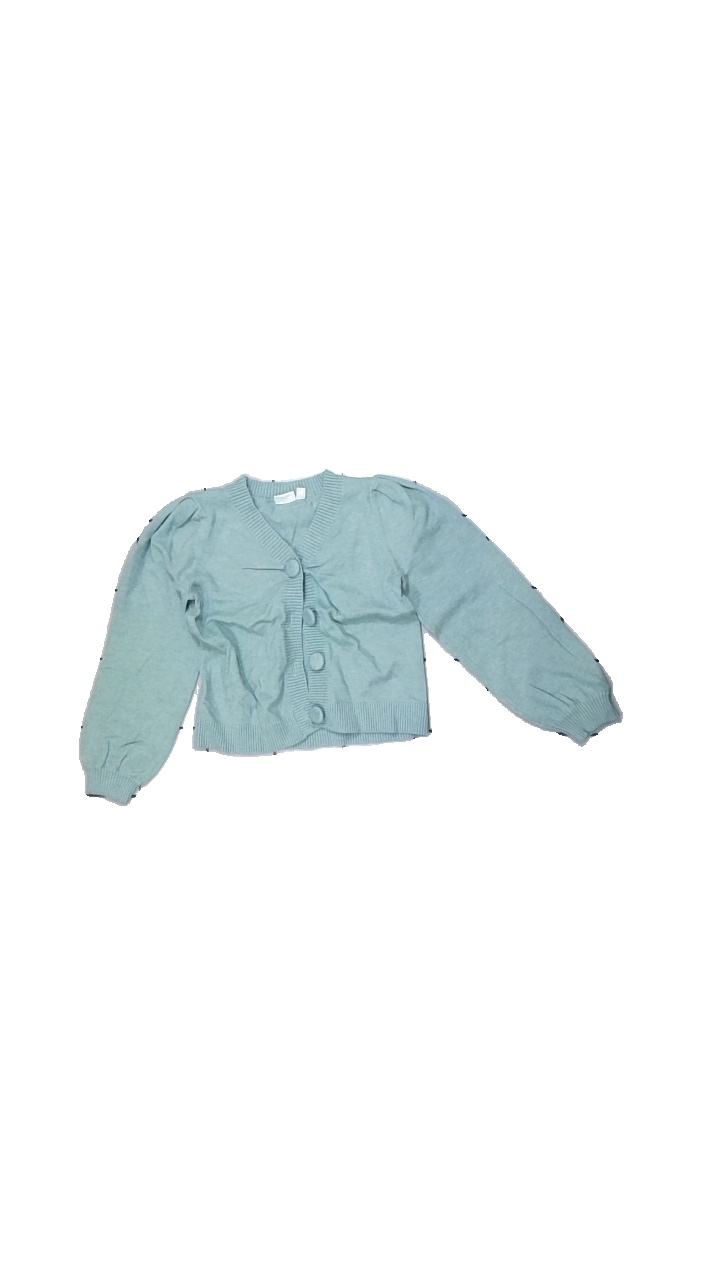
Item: Cardigan (Ladies)
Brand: Name It
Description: Blue cardigan
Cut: Regular
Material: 82% Viscose 18% Polyester
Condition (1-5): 3
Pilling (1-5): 3
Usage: Export
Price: <50